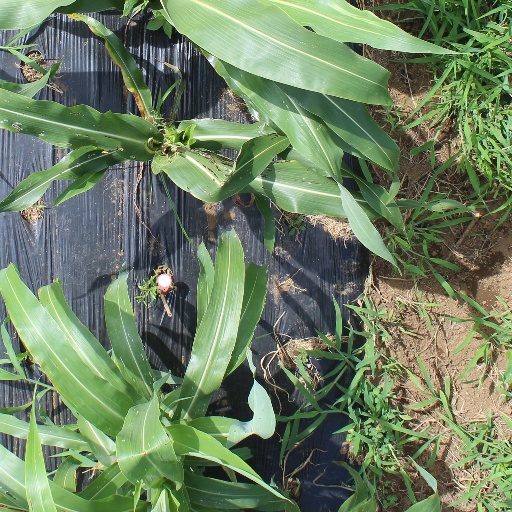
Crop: sorghum